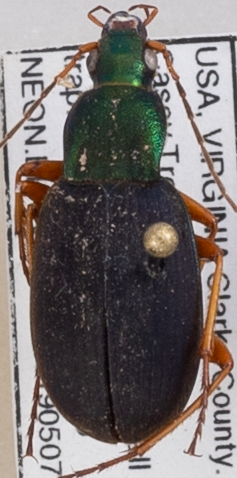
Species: Chlaenius aestivus
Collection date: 2019-05-07
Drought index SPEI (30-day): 2.09
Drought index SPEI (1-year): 2.09
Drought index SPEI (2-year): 2.09